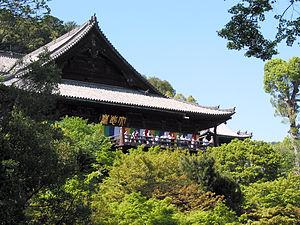
Le terme « trésor national » est utilisé au Japon depuis 1897 pour désigner les biens les plus précieux du patrimoine culturel du Japon bien que la définition et les critères aient changé depuis la création du terme. Les bâtiments des temples bouddhistes de cette liste ont été classés Trésors nationaux du Japon quand la loi pour la protection des biens culturels est entrée en vigueur le 9 juin 1951. Les pièces sont choisies par le ministère de l'Éducation, de la Culture, des Sports, des Sciences et de la Technologie sur le fondement de leur « valeur artistique ou historique particulièrement élevée ». Cette liste présente 152 entrées de bâtiments de temples Trésors nationaux de la fin du VIIᵉ siècle classique au début de l'époque d'Edo moderne du XIXᵉ siècle. Le nombre d'édifices répertoriés dans cette liste est supérieur à 152, parce que, dans certains cas, des groupes de bâtiments liés entre eux sont réunis pour former une seule entrée. Les structures comprennent des bâtiments principaux tels que le kon-dō, le hon-dō, le butsuden, des pagodes, des portes, un beffroi, des couloirs et d'autres bâtiments et édifices qui font partie d'un temple bouddhiste.
Le Buzan-ha est une branche japonaise du Bouddhisme Shingon, fondée au XVIᵉ siècle par le moine Senyo Sōjō elle relève du shingon réformé, courant démarrant avec le moine Kakuban. Le temple principal du Buzan-ha est le Hase-dera situé à Sakurai, préfecture de Nara.